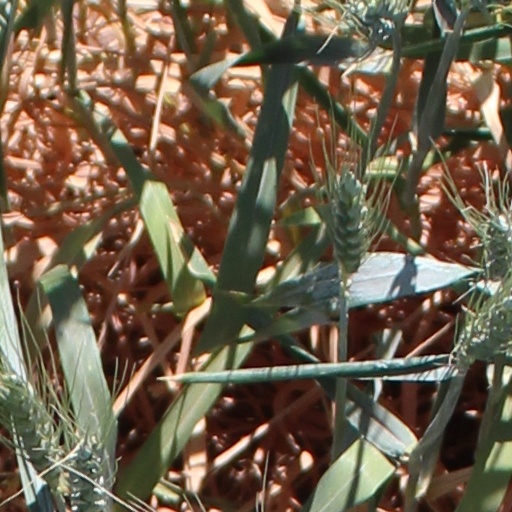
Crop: wheat